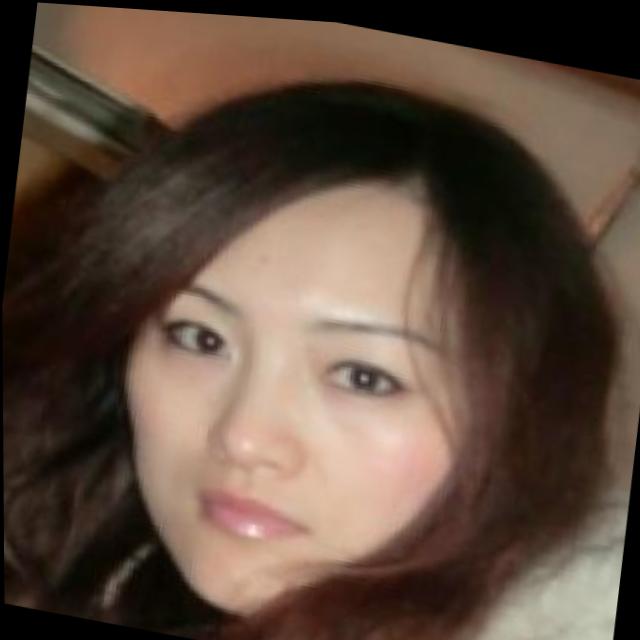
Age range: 21-44